Edward Weston

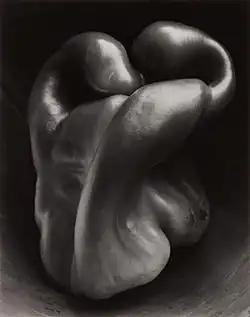
"Pepper No. 30" (1930) by Weston. Posthumous print by his son Cole Weston

In 1922 he visited his sister May, who had moved to Middletown, Ohio. While there he made five or six photographs of the tall smoke stacks at the nearby Armco steel mill. These images signaled a change in Weston's photographic style, a transition from the soft-focus pictorialism of the past to a new, cleaner-edge style. He immediately recognized the change and later recorded it in his notes: "The Middletown visit was something to remember...most of all in importance was my photographing of 'Armco'...That day I made great photographs, even Stieglitz thought they were important!" Weston Naef, former curator of photography at the J. Paul Getty Museum, has praised the "technical virtuosity" of Weston's most successful Armco image (a print of which is owned by the Getty): "The range of grays across that forest of columns has about every gray you can image."